Jinqiao

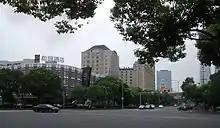
An intersection in Jinqiao

Jinqiao is a town of Pudong, Shanghai, China. It is in the middle of Pudong, with Zhangjiang Hi-Tech Park on its south, Huangpu River at its north, overlooking Lujiazui Financial and Trade Center to its west. On its north side, is Waigaoqiao Free Trade Zone and harbor. Jinqiao has a national development zone - Jinqiao Export Processing Zone. The area contains a relatively high proportion of foreign nationals and is notable for its large number of International Schools and comfortable environment.